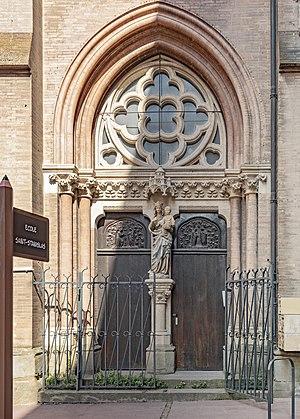
La rue des Fleurs est une rue du centre historique de Toulouse, en France. Elle se situe au cœur du quartier Saint-Étienne, dans le secteur 1 de la ville, et appartient au secteur sauvegardé de Toulouse.
L’église du Gésu de Toulouse est une église toulousaine désacralisée située 22 bis rue des Fleurs. Avec ses 23 mètres sous voûte, elle est l’un des grands édifices religieux de Toulouse.